Foreign policy of the United States

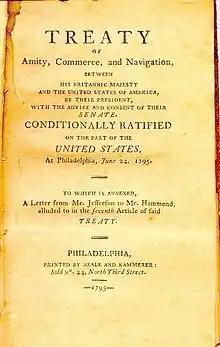
The Jay Treaty of 1795 aligned the U.S. more with Britain and less with France, leading to political polarization at home.

Foreign policy themes were expressed considerably in George Washington's farewell address; these included, among other things, observing good faith and justice towards all nations and cultivating peace and harmony with all, excluding both "inveterate antipathies against particular nations, and passionate attachments for others", "steer[ing] clear of permanent alliances with any portion of the foreign world", and advocating trade with all nations. Foreign policy in the first years of American independence constituted the balancing of relations with Great Britain and France. The Federalist Party supported Washington's foreign policy and sought close ties with Britain, but the Democratic-Republican Party favored France. Under the Federalist government of John Adams, the United States engaged in conflict with France in the Quasi-War, but the rival Jeffersonians feared Britain and favored France in the 1790s, declaring the War of 1812 on Britain. Jeffersonians vigorously opposed a large standing army and any navy until attacks against American shipping by Barbary corsairs spurred the country into developing a navy, resulting in the First Barbary War in 1801.